Show Boat (1988 cast album)

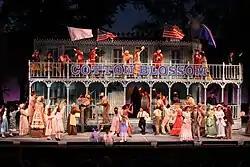
"Show Boat" at the Muny – the St Louis Municipal Opera Theatre – in 2010

After his interval, he rejoiced to find that some of the musical's biggest hits were still to come. But between "Why do I love you" and "Just my Bill", things started to go wrong. There was a lacuna in the narrative. He wanted to know what had happened to the characters in the interval, but EMI's booklet had nothing to say on the matter. The disappointment would have been easy to shrug off if the music had sustained its excellence, but then, in the music-hall sequence, Kern's inspiration seemed to wilt in tandem with the album's story-telling. Ravenal's desertion of Magnolia was glossed over, and the ending of the piece felt all but "perfunctory". Like Lamb before him, Steane felt that McGlinn would have been wiser to sacrifice some of his bonus tracks in order to make room for more dialogue. "Scholarship and entertainment are somewhat at odds here."